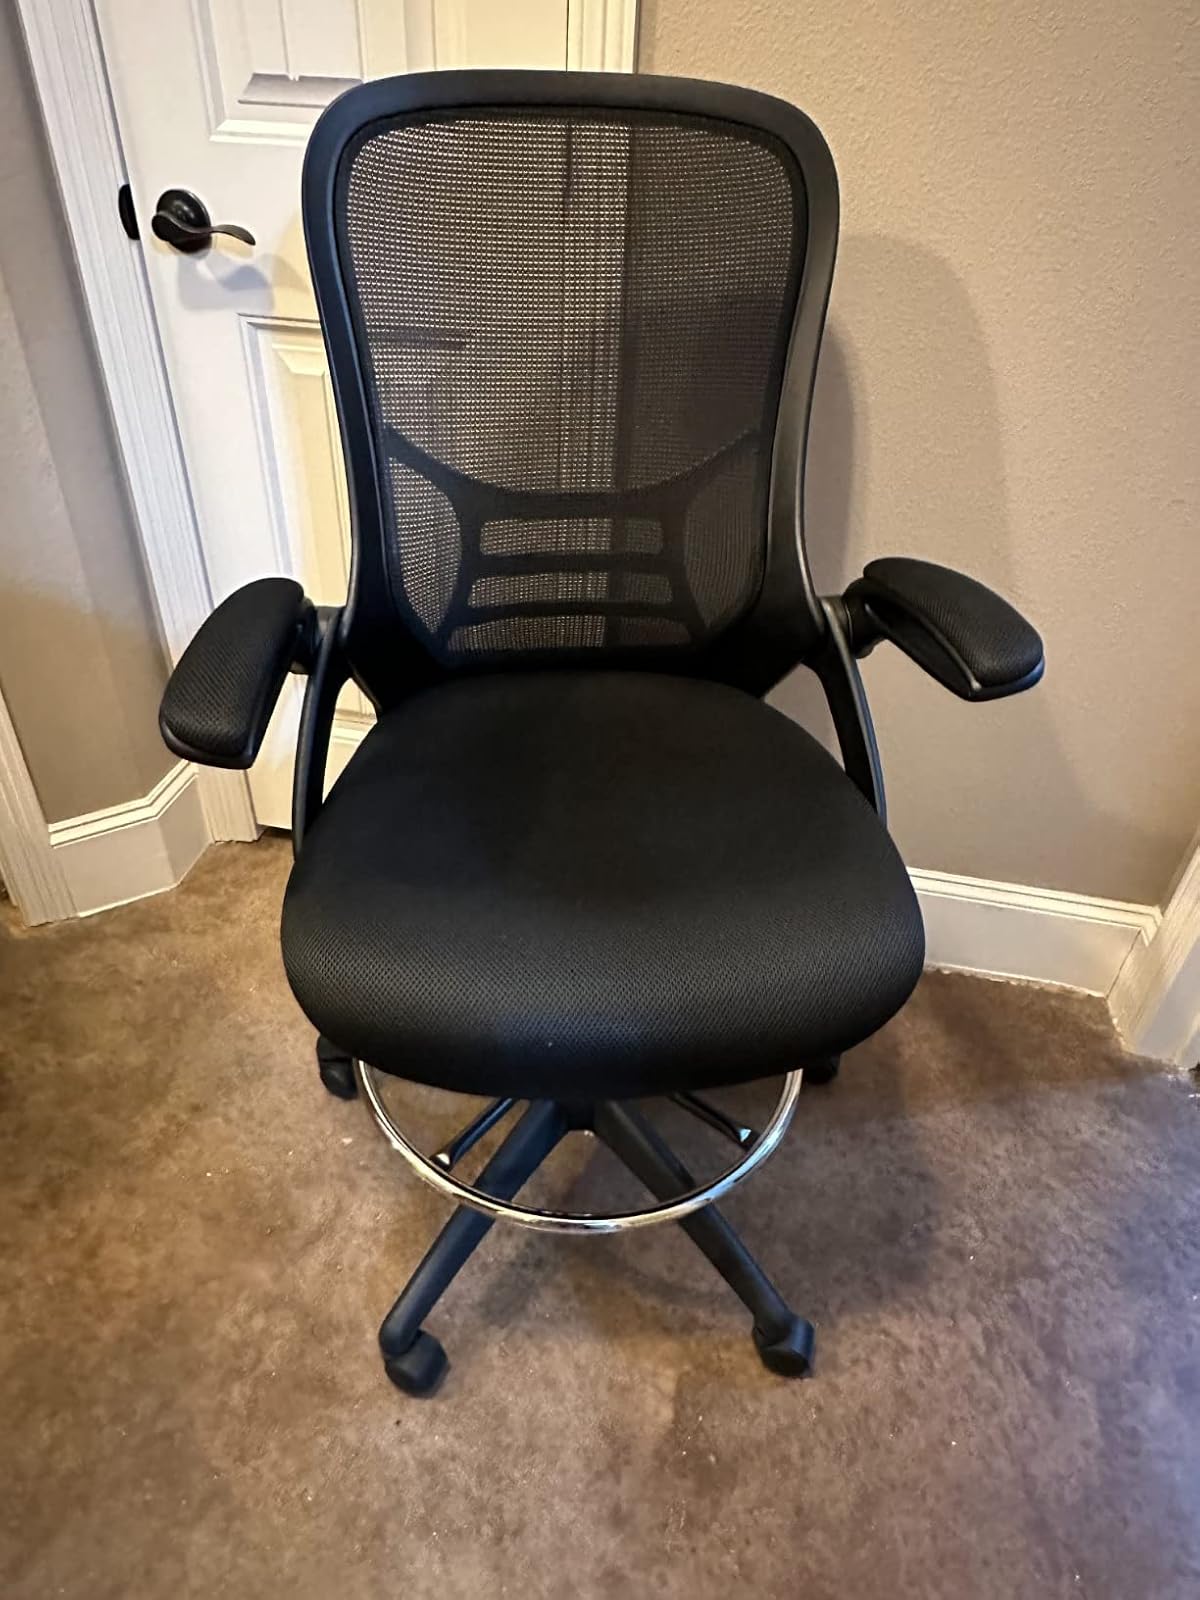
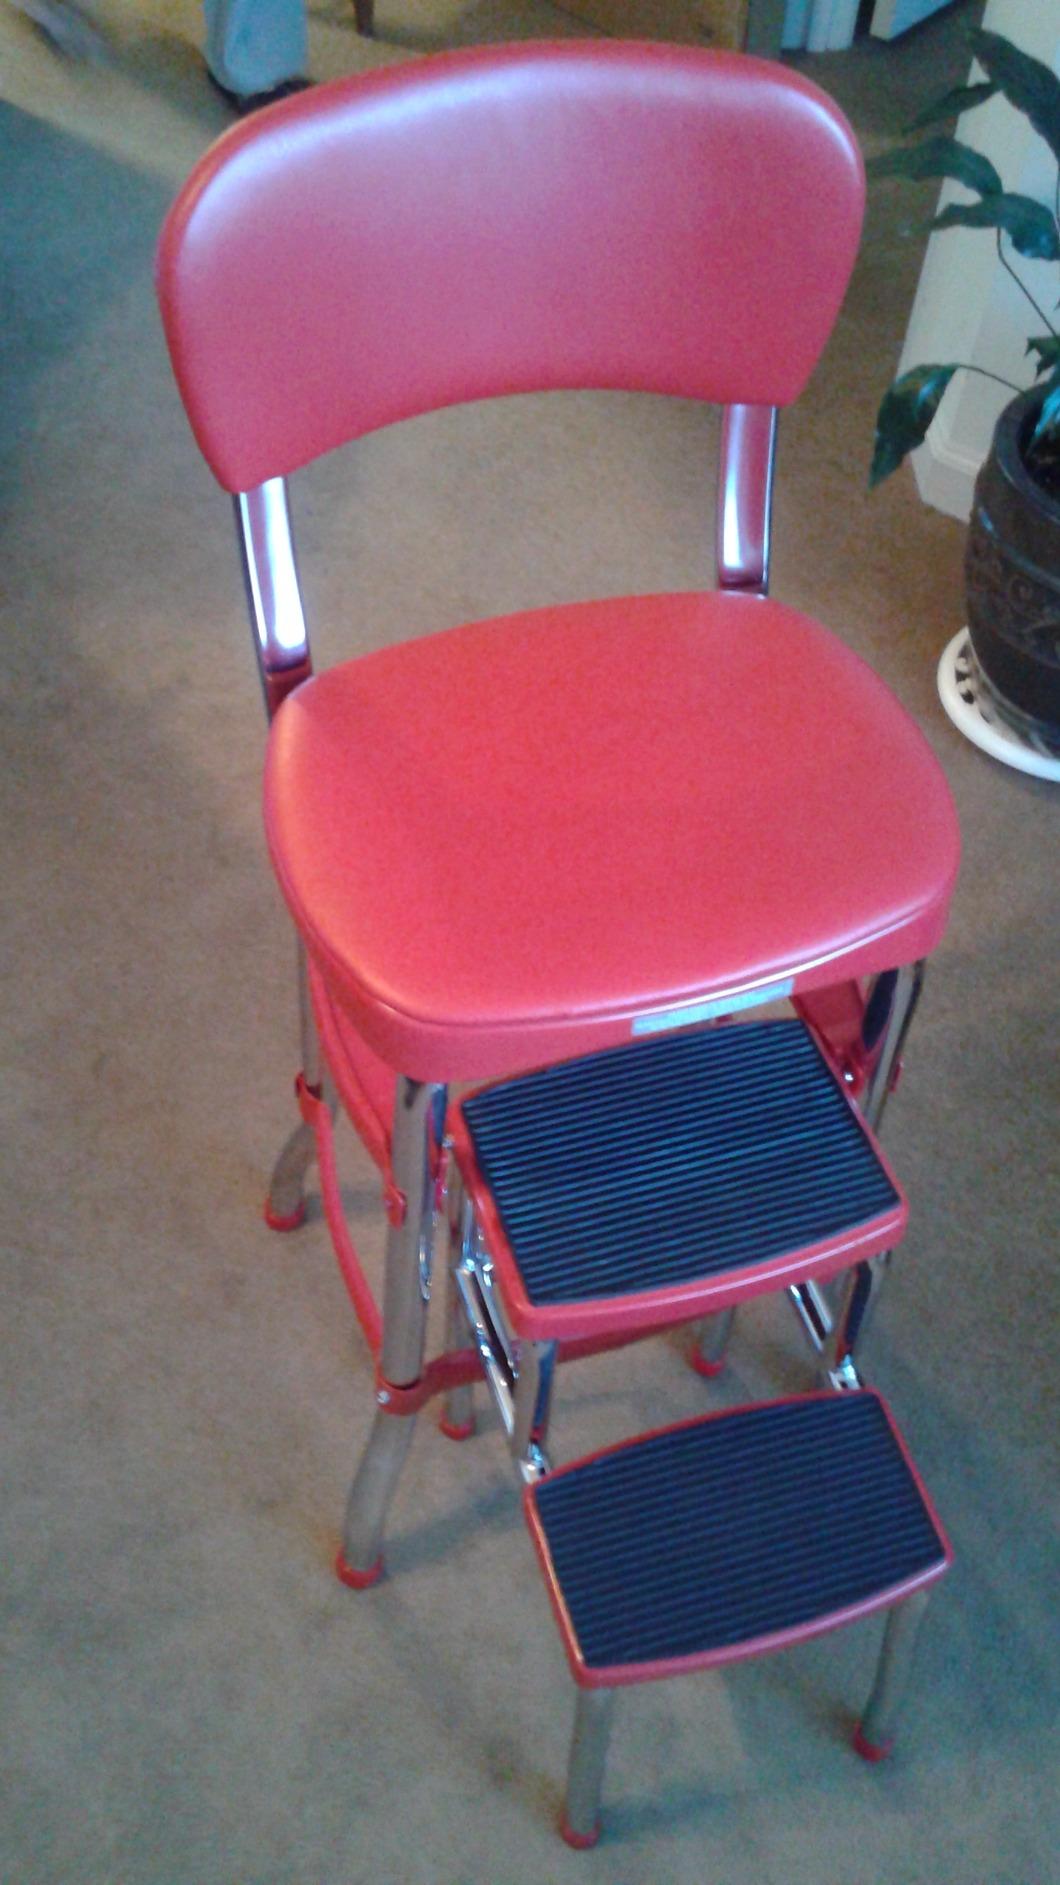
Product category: items_chair
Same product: no